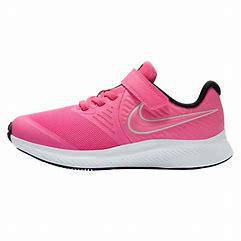
Brand: Nike
Model: Star Runner 2